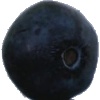
Label: blueberry